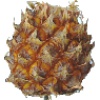
Label: Pineapple Mini 1